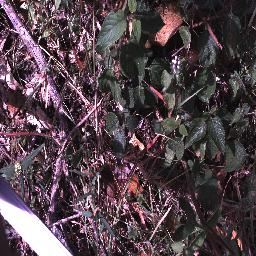
Label: lantana